Apeldoorn

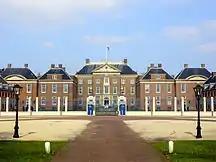
Paleis Het Loo, spring 2012

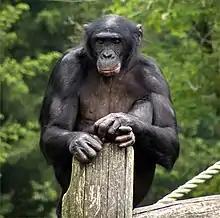
Apenheul ape zoo, male Bonobo

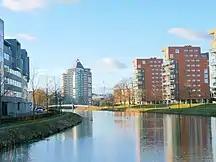
Apartment buildings along the canal

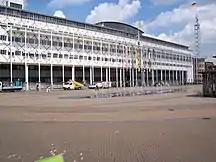
City hall

The oldest known reference to Apeldoorn, then called Appoldro, dates from the 8th century. The settlement came into being at the point where the old road from Amersfoort to Deventer crossed that from Arnhem to Zwolle. A 1740 map refers to it as A"pp"eldoorn.